211th (Wessex) Field Hospital

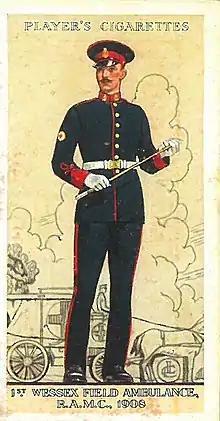
John Player & Sons Tobacco Company cigarette card showing a soldier of the 1st Wessex Field Ambulance in full dress in 1908. The 1st Wessex Field Ambulance was one of the main predecessors to the hospital and served with distinction during the First World War.

As a result of the above changes, on 1 April 1967, the 211th (Wessex) Casualty Clearing Station, Royal Army Medical Corps (Volunteers) was formed in TAVR II with a 200-bed capacity. The station was organised into a Regimental Headquarters (RHQ) and three squadrons: RHQ and A Squadron based in Plymouth, B Squadron at Wyvern Barracks in Exeter, and C Squadron in Truro. The station was formed by the amalgamation of the western RAMC territorial units of the 43rd Division/District's area of responsibility: 11th (Southern) Casualty Clearing Station, 23rd (Cornwall) Field Dressing Station, and 128th (Wessex) Field Ambulance. The 11th and 23rd Stations came from Southern Command, while the 128th Field Ambulance came from the 43rd (Wessex) Division/District. After formation, the new station was assigned to South West District, previously the 43rd (Wessex) Division/District, though these un-centralised districts became a nuisance and caused issues rather quickly.